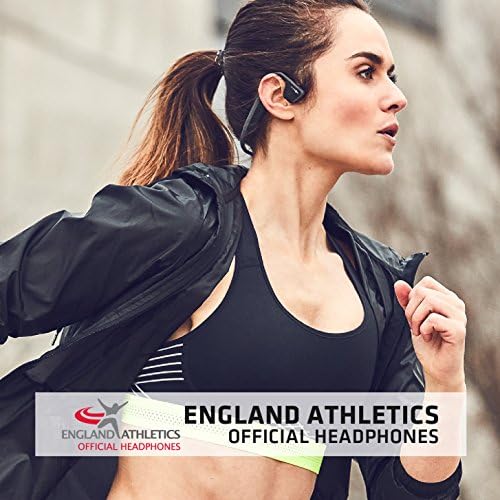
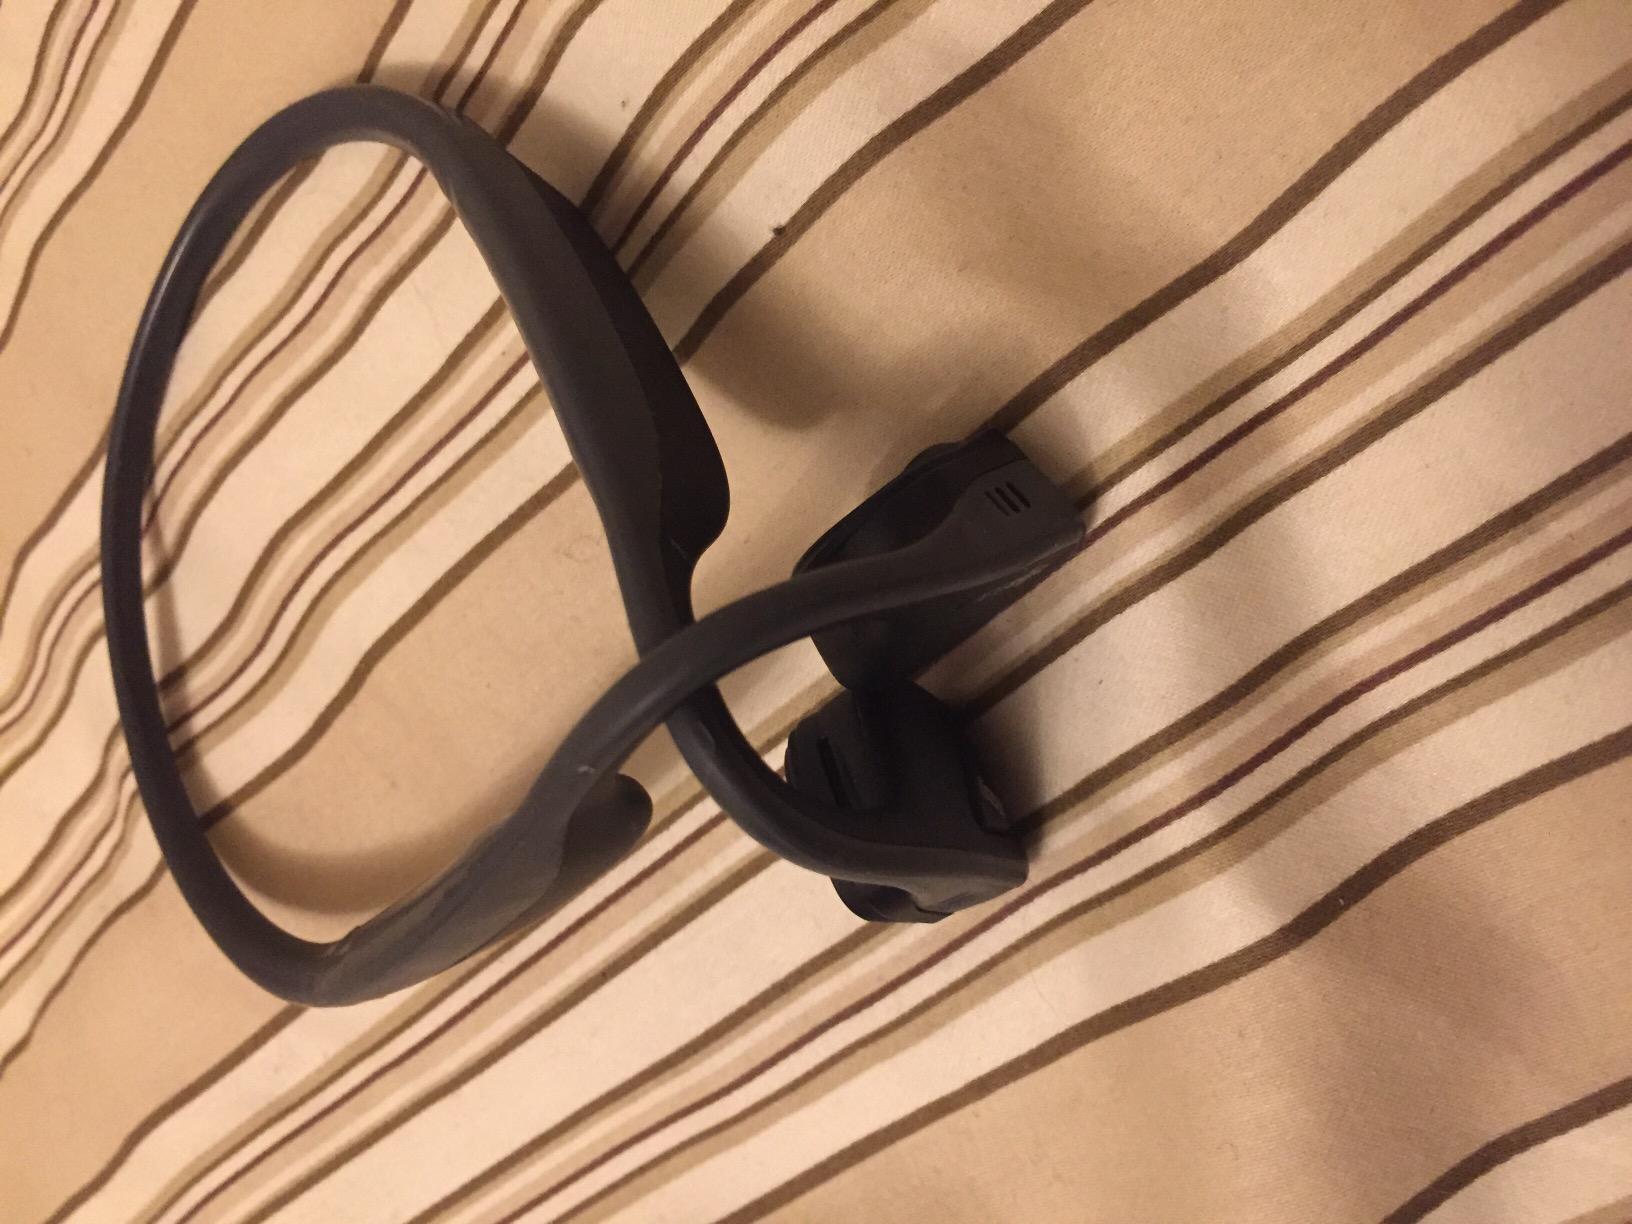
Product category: headphones
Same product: yes